Dick McCabe (baseball)

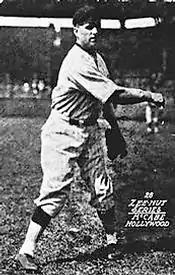

Richard James McCabe (February 21, 1896 – April 11, 1950) was a pitcher in Major League Baseball who played for the Boston Red Sox (1918) and Chicago White Sox (1922). McCabe batted and threw right-handed. He was born in Mamaroneck, New York.